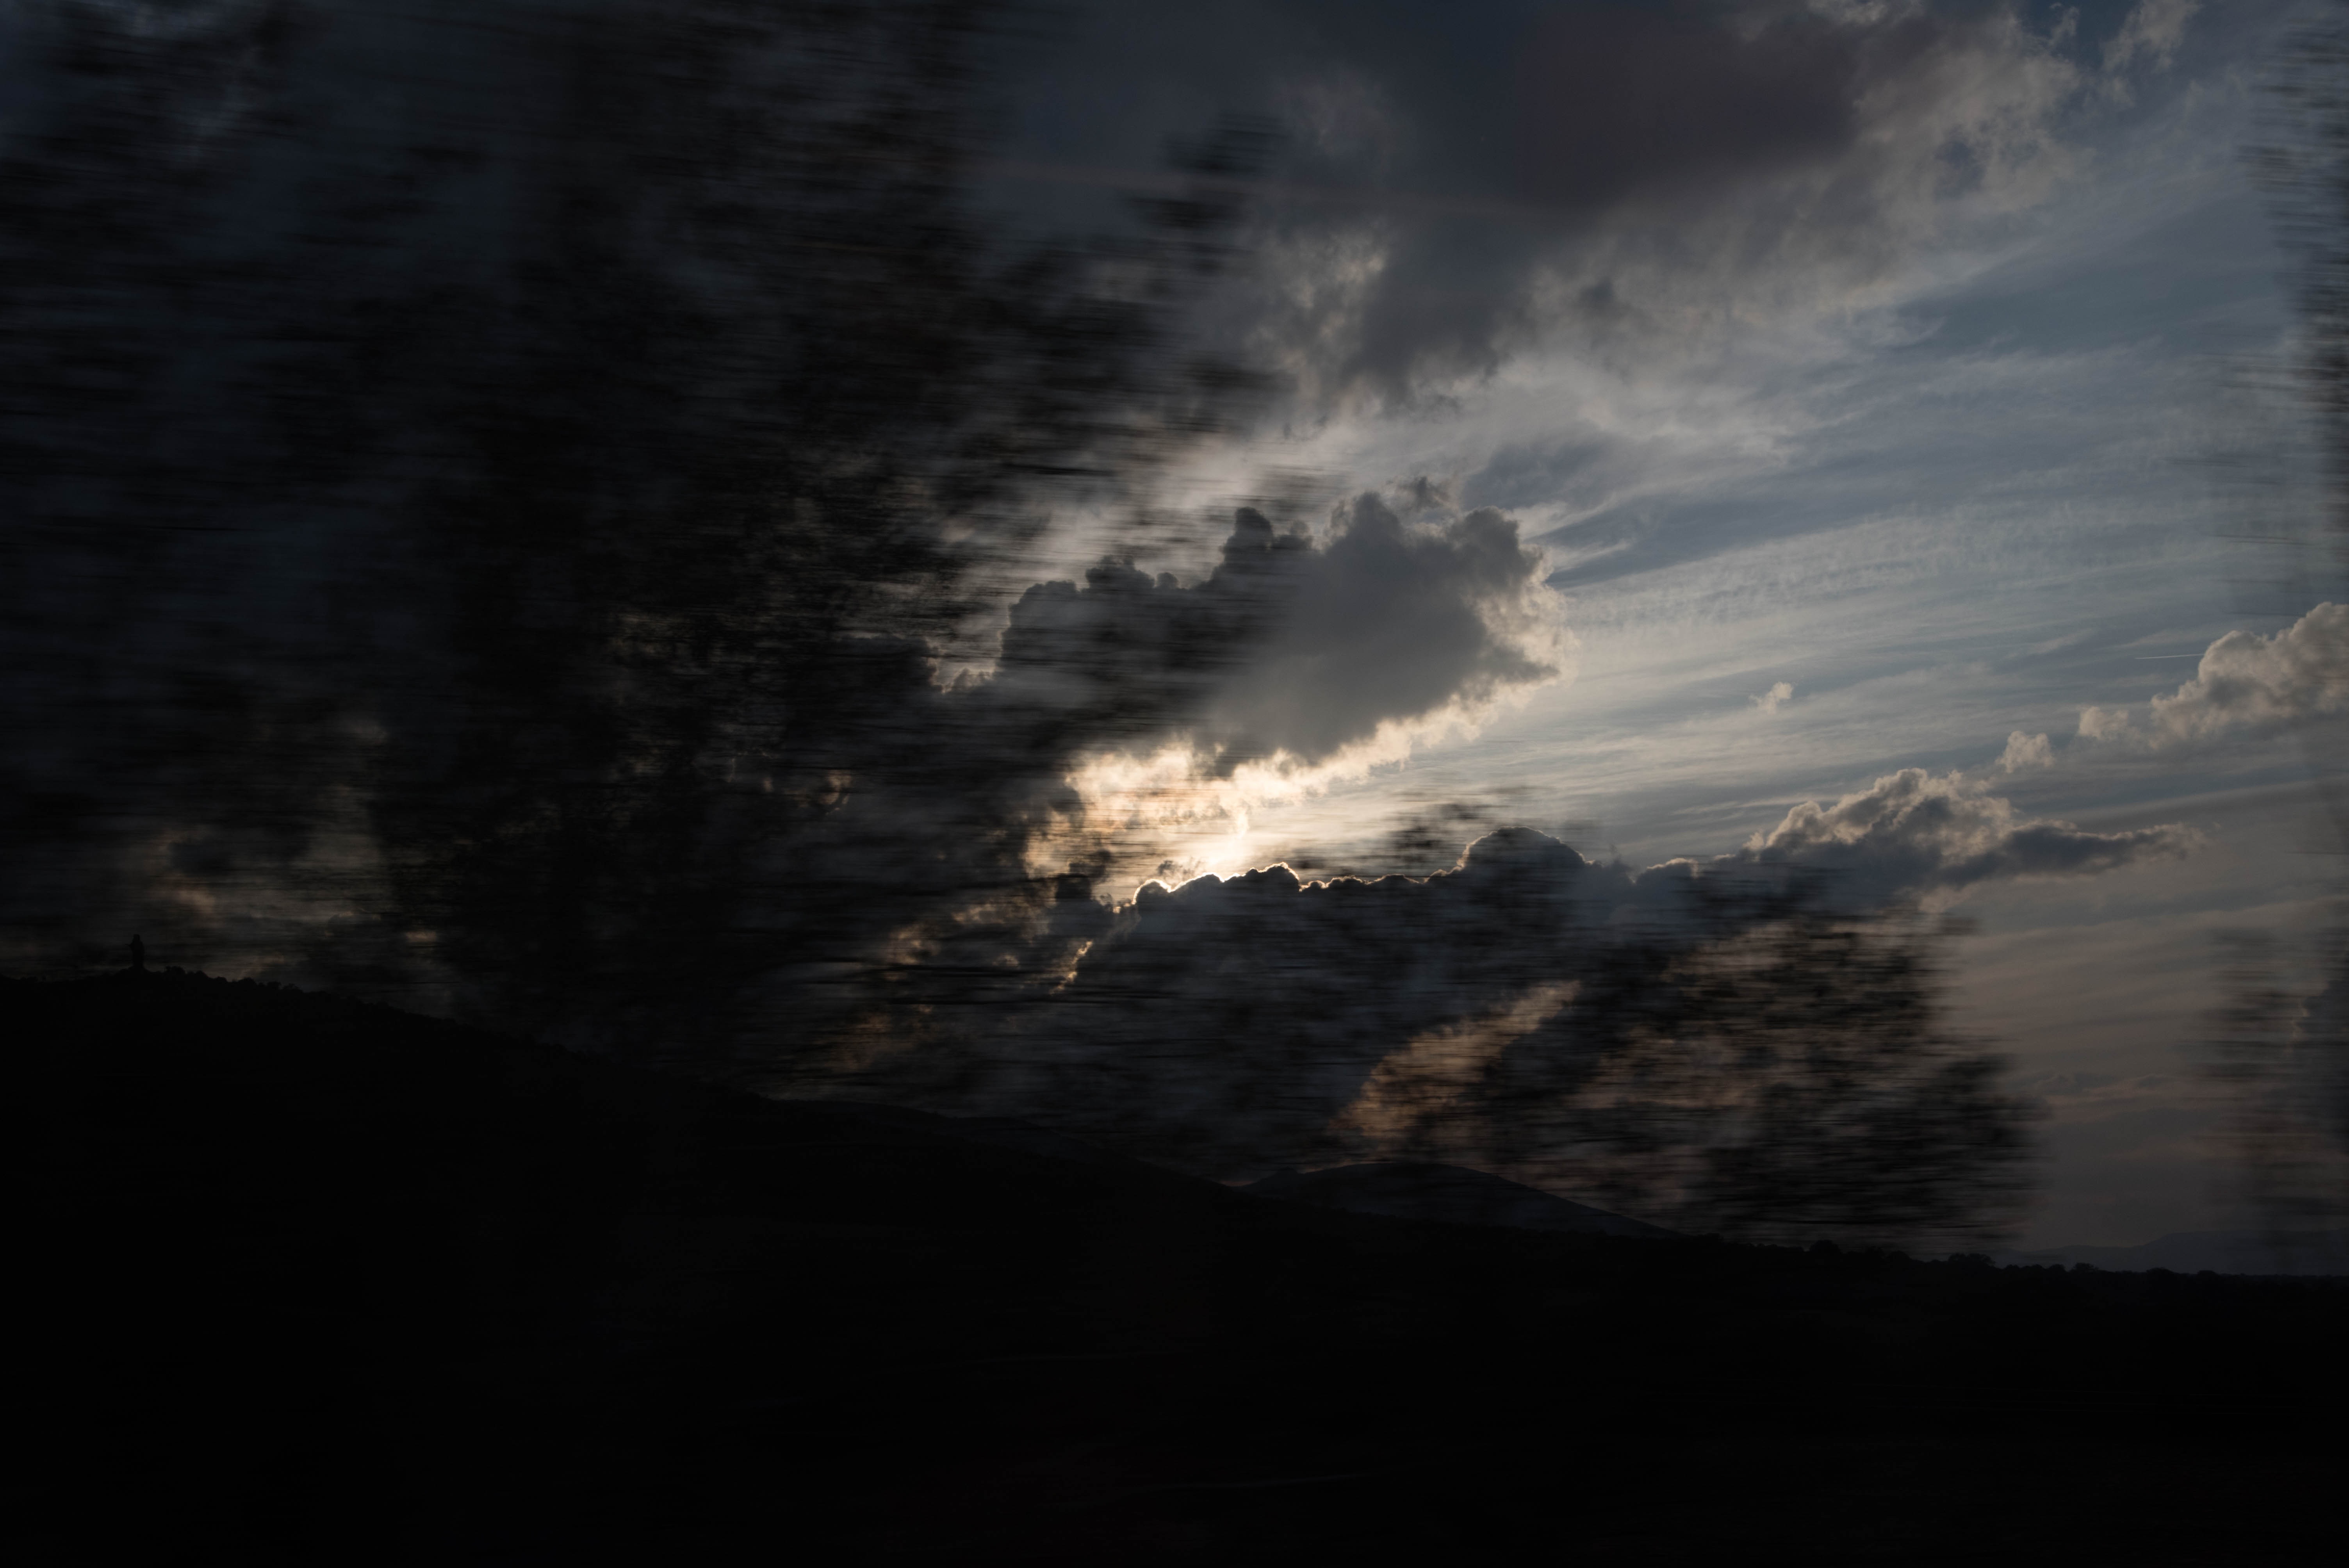
mountain, light, cloud, sky, sun, sunrise, sunset, sunlight, morning, dawn, atmosphere, dark, dusk, evening, reflection, weather, darkness, speed, moonlight, clouds, meteorological phenomenon, atmospheric phenomenon